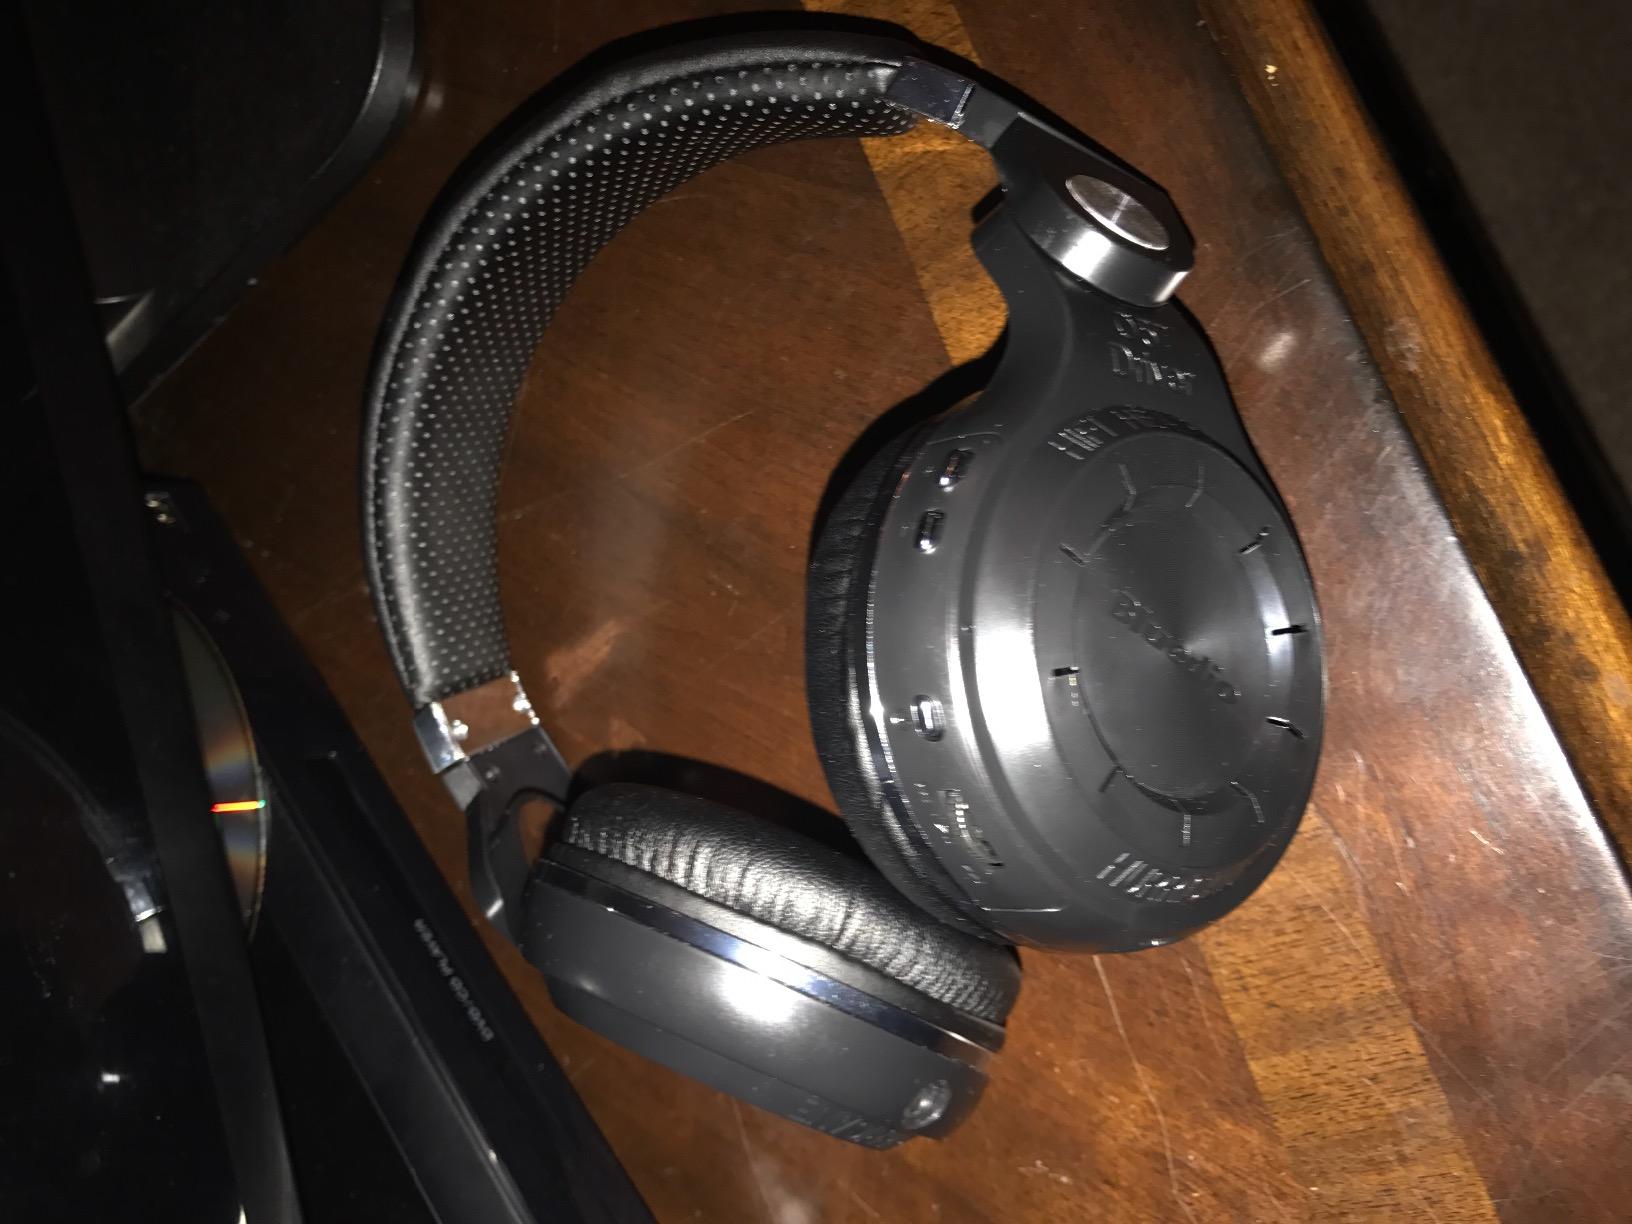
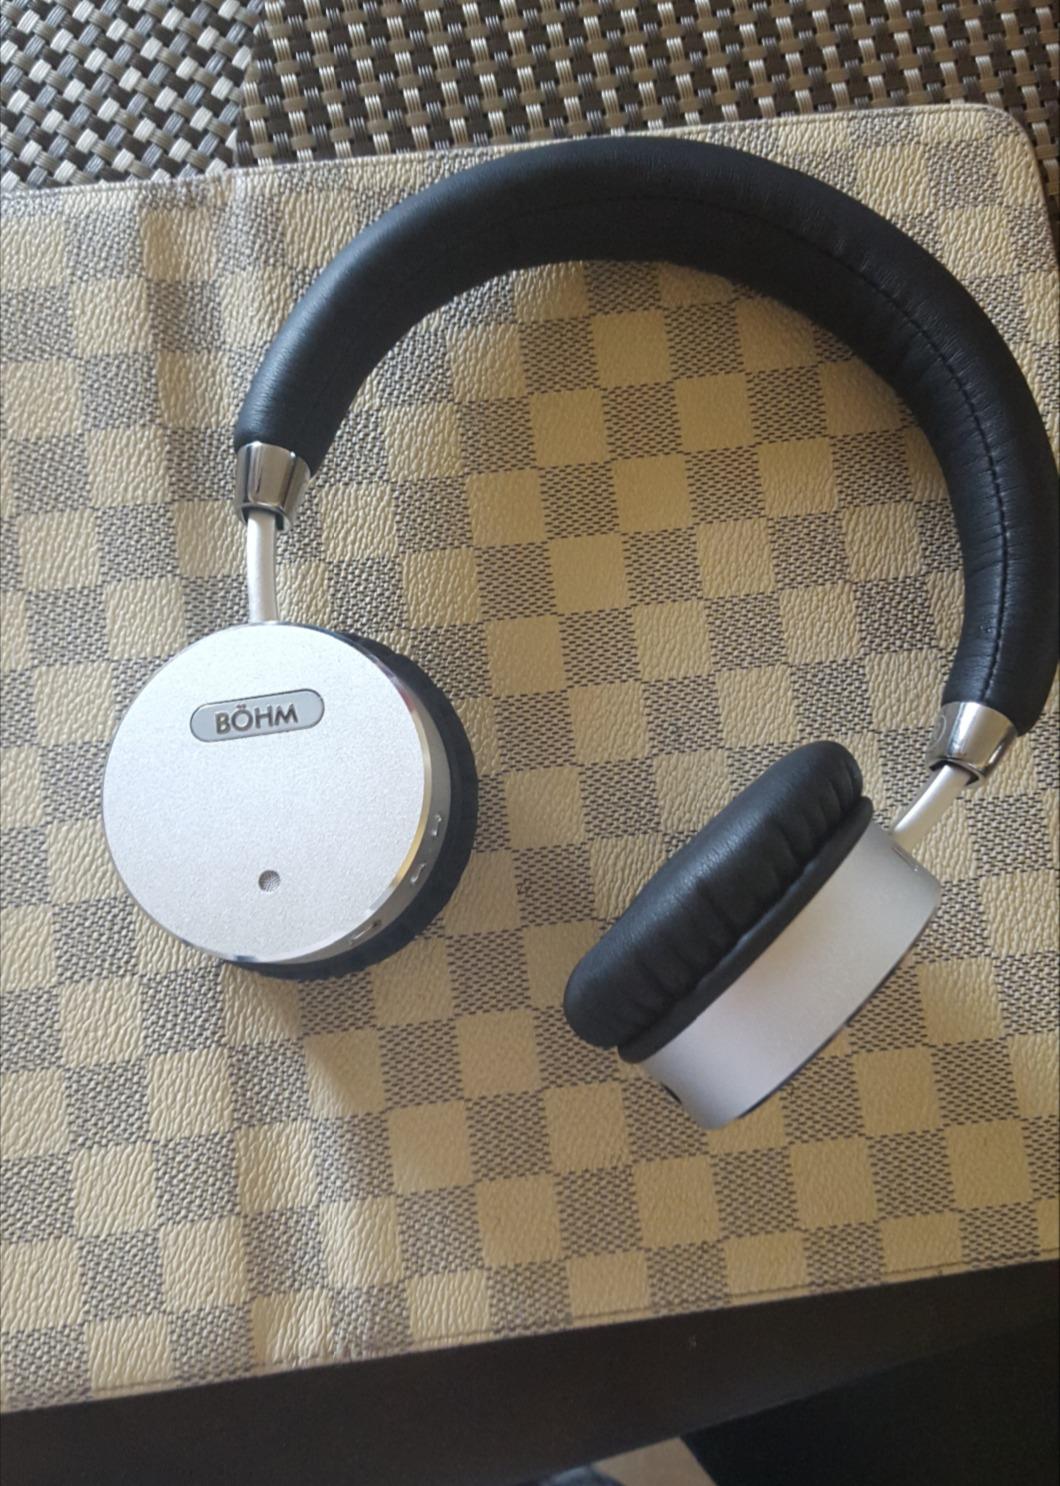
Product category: headphones
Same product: no